Corrosion engineering

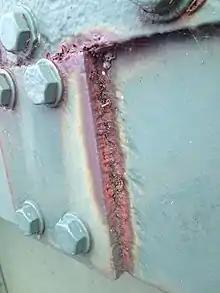
Corrosion at joint - bad design

Correct selection of the material by the design engineer affects the design life of a structure or pipeline which is very relevant in the Oil and Gas Industry. Sometimes stainless steel is not the correct choice and carbon steel would be better. There is a misconception that stainless steel has excellent corrosion resistance and will not corrode. This is not always the case and should not be used to handle deoxygenated solutions for example, as the stainless steel relies on oxygen to maintain passivation and is also susceptible to crevice corrosion.